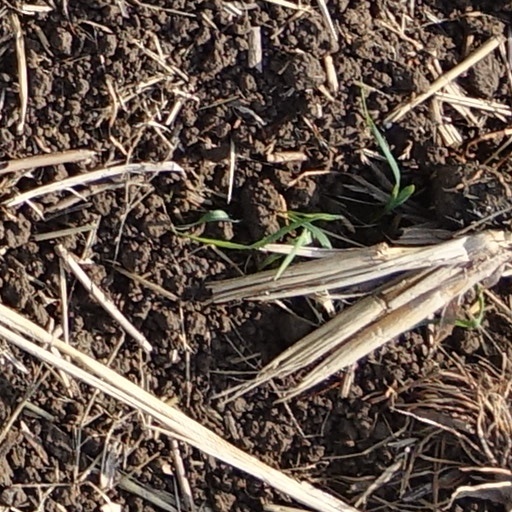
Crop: wheat